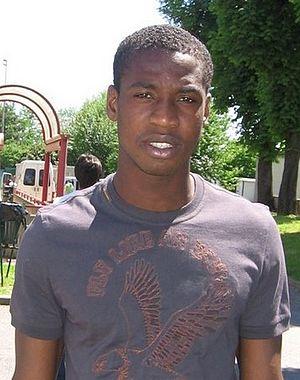
Olivier Kapo, né le 27 septembre 1980 à Abidjan, est un footballeur international français qui évolue au poste d'attaquant.